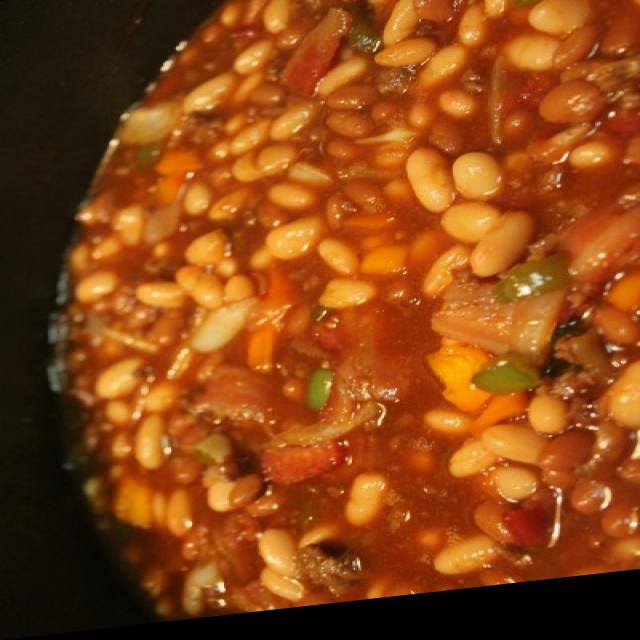
Dish: rajma_curry